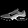
Label: Sneaker